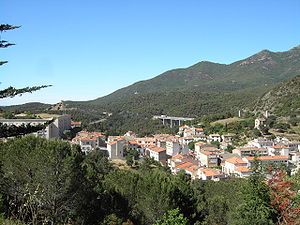
Le Perthus
Le Perthus er en by og kommune i departementet Pyrénées-Orientales i Sydfrankrig.